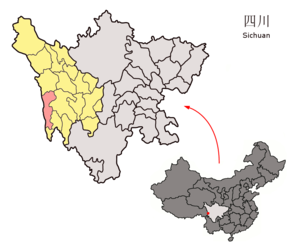
Le xian de Batang ou Batang Zong est un district administratif de la province du Sichuan en Chine. Il est placé sous la juridiction de la préfecture autonome tibétaine de Garzê.